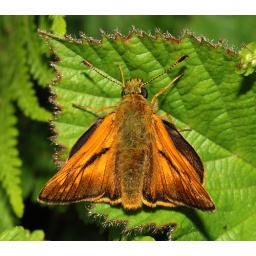
found in the long grass at shelf bank, oswestry